China Slough

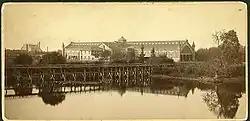
Old Central Pacific Depot and Trestle Bridge over the China Slough in 1878.

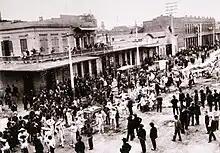
Chinese event on I Street, China Slough, in 1882

China Slough (also called: Sutter Slough, China Lake, Sutter Lake, Sacramento Chinatown, Sacramento Chinadom, Old Sacramento Chinatown, Yee Fow), is historical site in Sacramento, California. The site of the former China Slough is California Historical Landmark No. 594, registered on May 22, 1957. The site of California Historical Landmark China Slough is the northeast corner of 4th Street and I Street in Sacramento at about 401 I Street. Before the China Slough was filled in, the waterway ran from 3rd Street to 5th Streets to north of I Street in Sacramento. The site became the Central Pacific Railroad Sacramento station built in 1910. The 1910 station had a wooden Trestle bridge built over the China Slough. A new depot was built nearby, the Sacramento Valley Station in 1926 and is now operated by Amtrak. The China Slough ran almost where the current Amtrak train tracks run today.